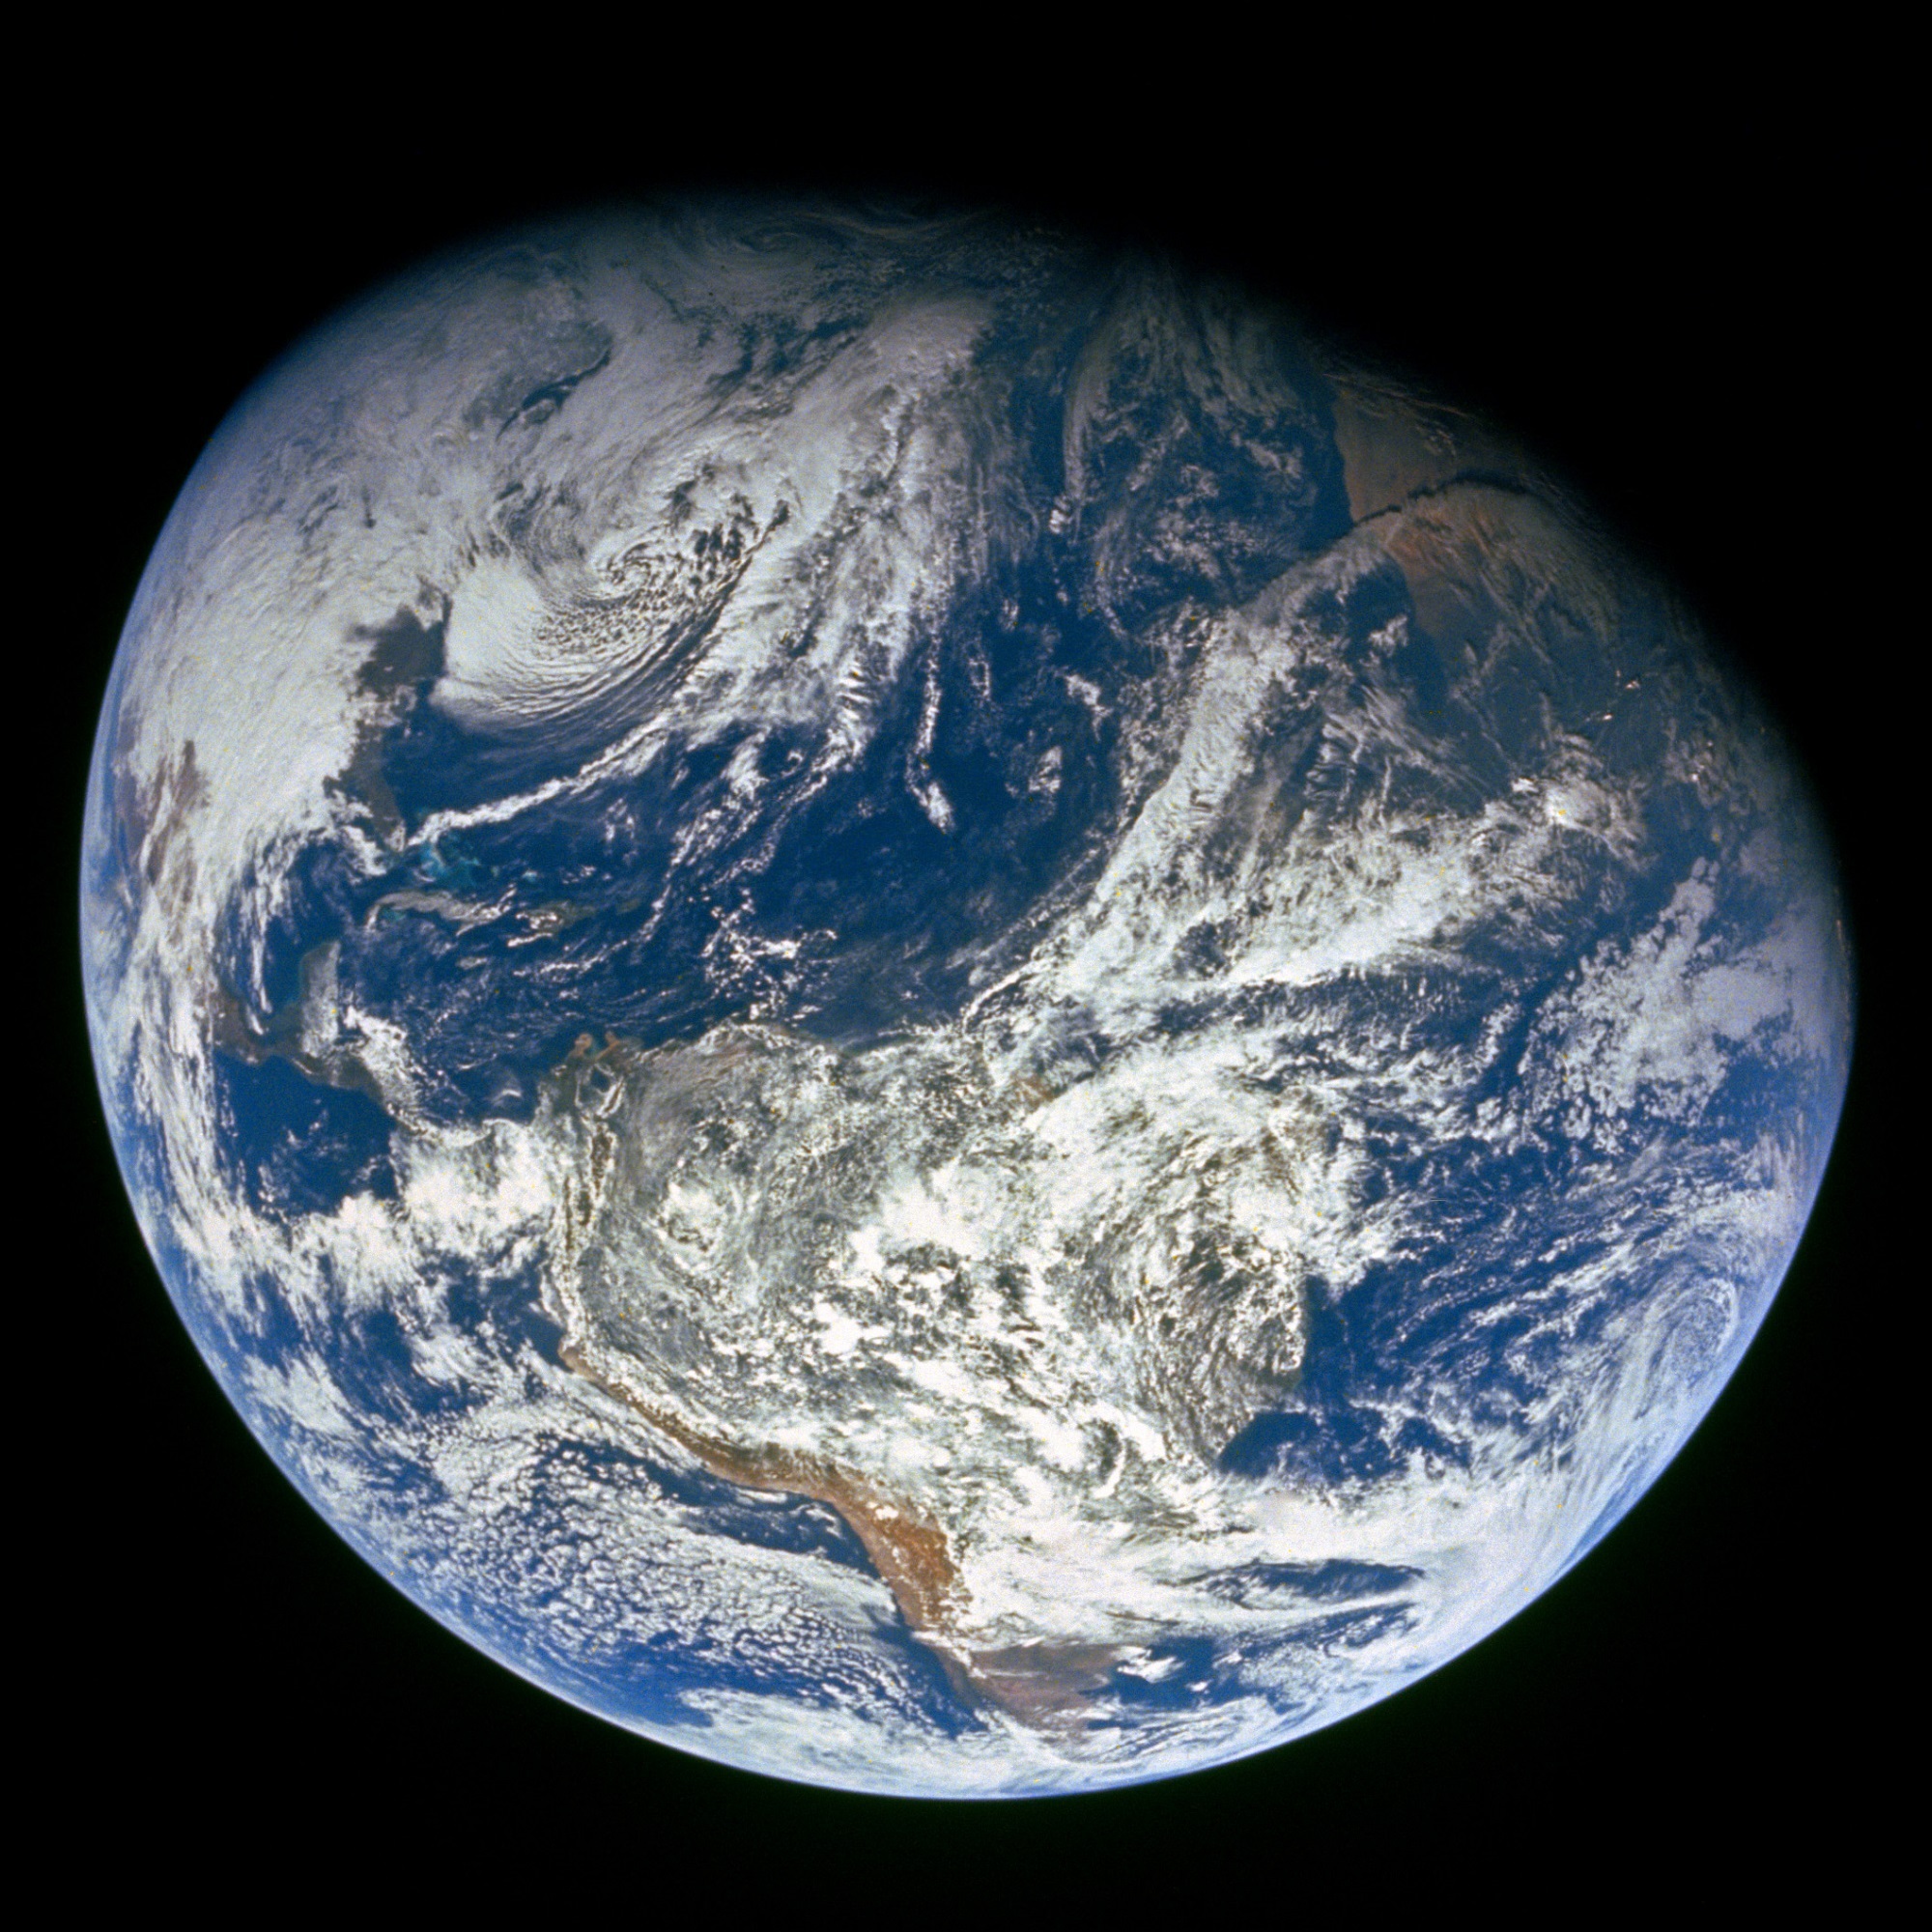
cosmos, round, view, atmosphere, space, arctic, globe, mission, satellite, astronaut, outer space, earth, sphere, planet, spacecraft, astronomical object, atmosphere of earth, blue marble, apollo 8